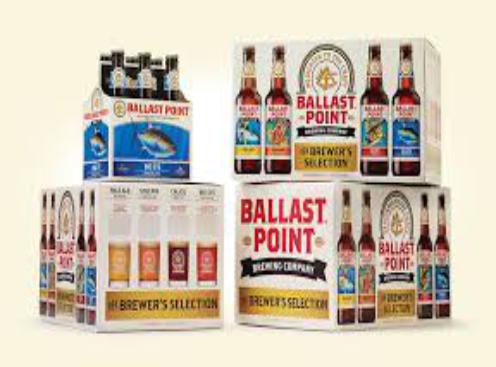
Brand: Ballast Point
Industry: Food